Unwind with ITV

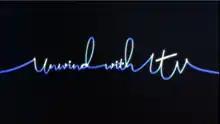
Title card on ITV1.

Unwind with ITV is an ITV ambient television programme. It broadcasts footage of various peaceful environments and computer graphics, over ambient music. It is produced by Plymouth-based Rock Oyster Media in collaboration with mental health charity Campaign Against Living Miserably, with music coming from the libraries of the music conglomerate BMG. It started broadcasting on 2 October 2021.